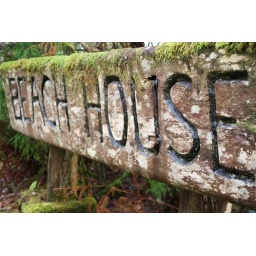
The beach house sign in the forest at Point No Point